Nobody's Watching

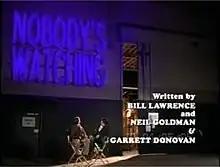

Nobody's Watching is a 2005 US television program that was never broadcast. It originated with and was written by the creator of "Scrubs", Bill Lawrence, as well as Neil Goldman and Garrett Donovan, writers for "Scrubs" and "Family Guy".